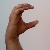
The image shows a hand gesture representing the letter 'C' in Indian Sign Language.